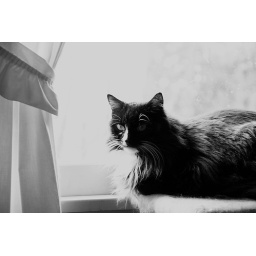
cat in window